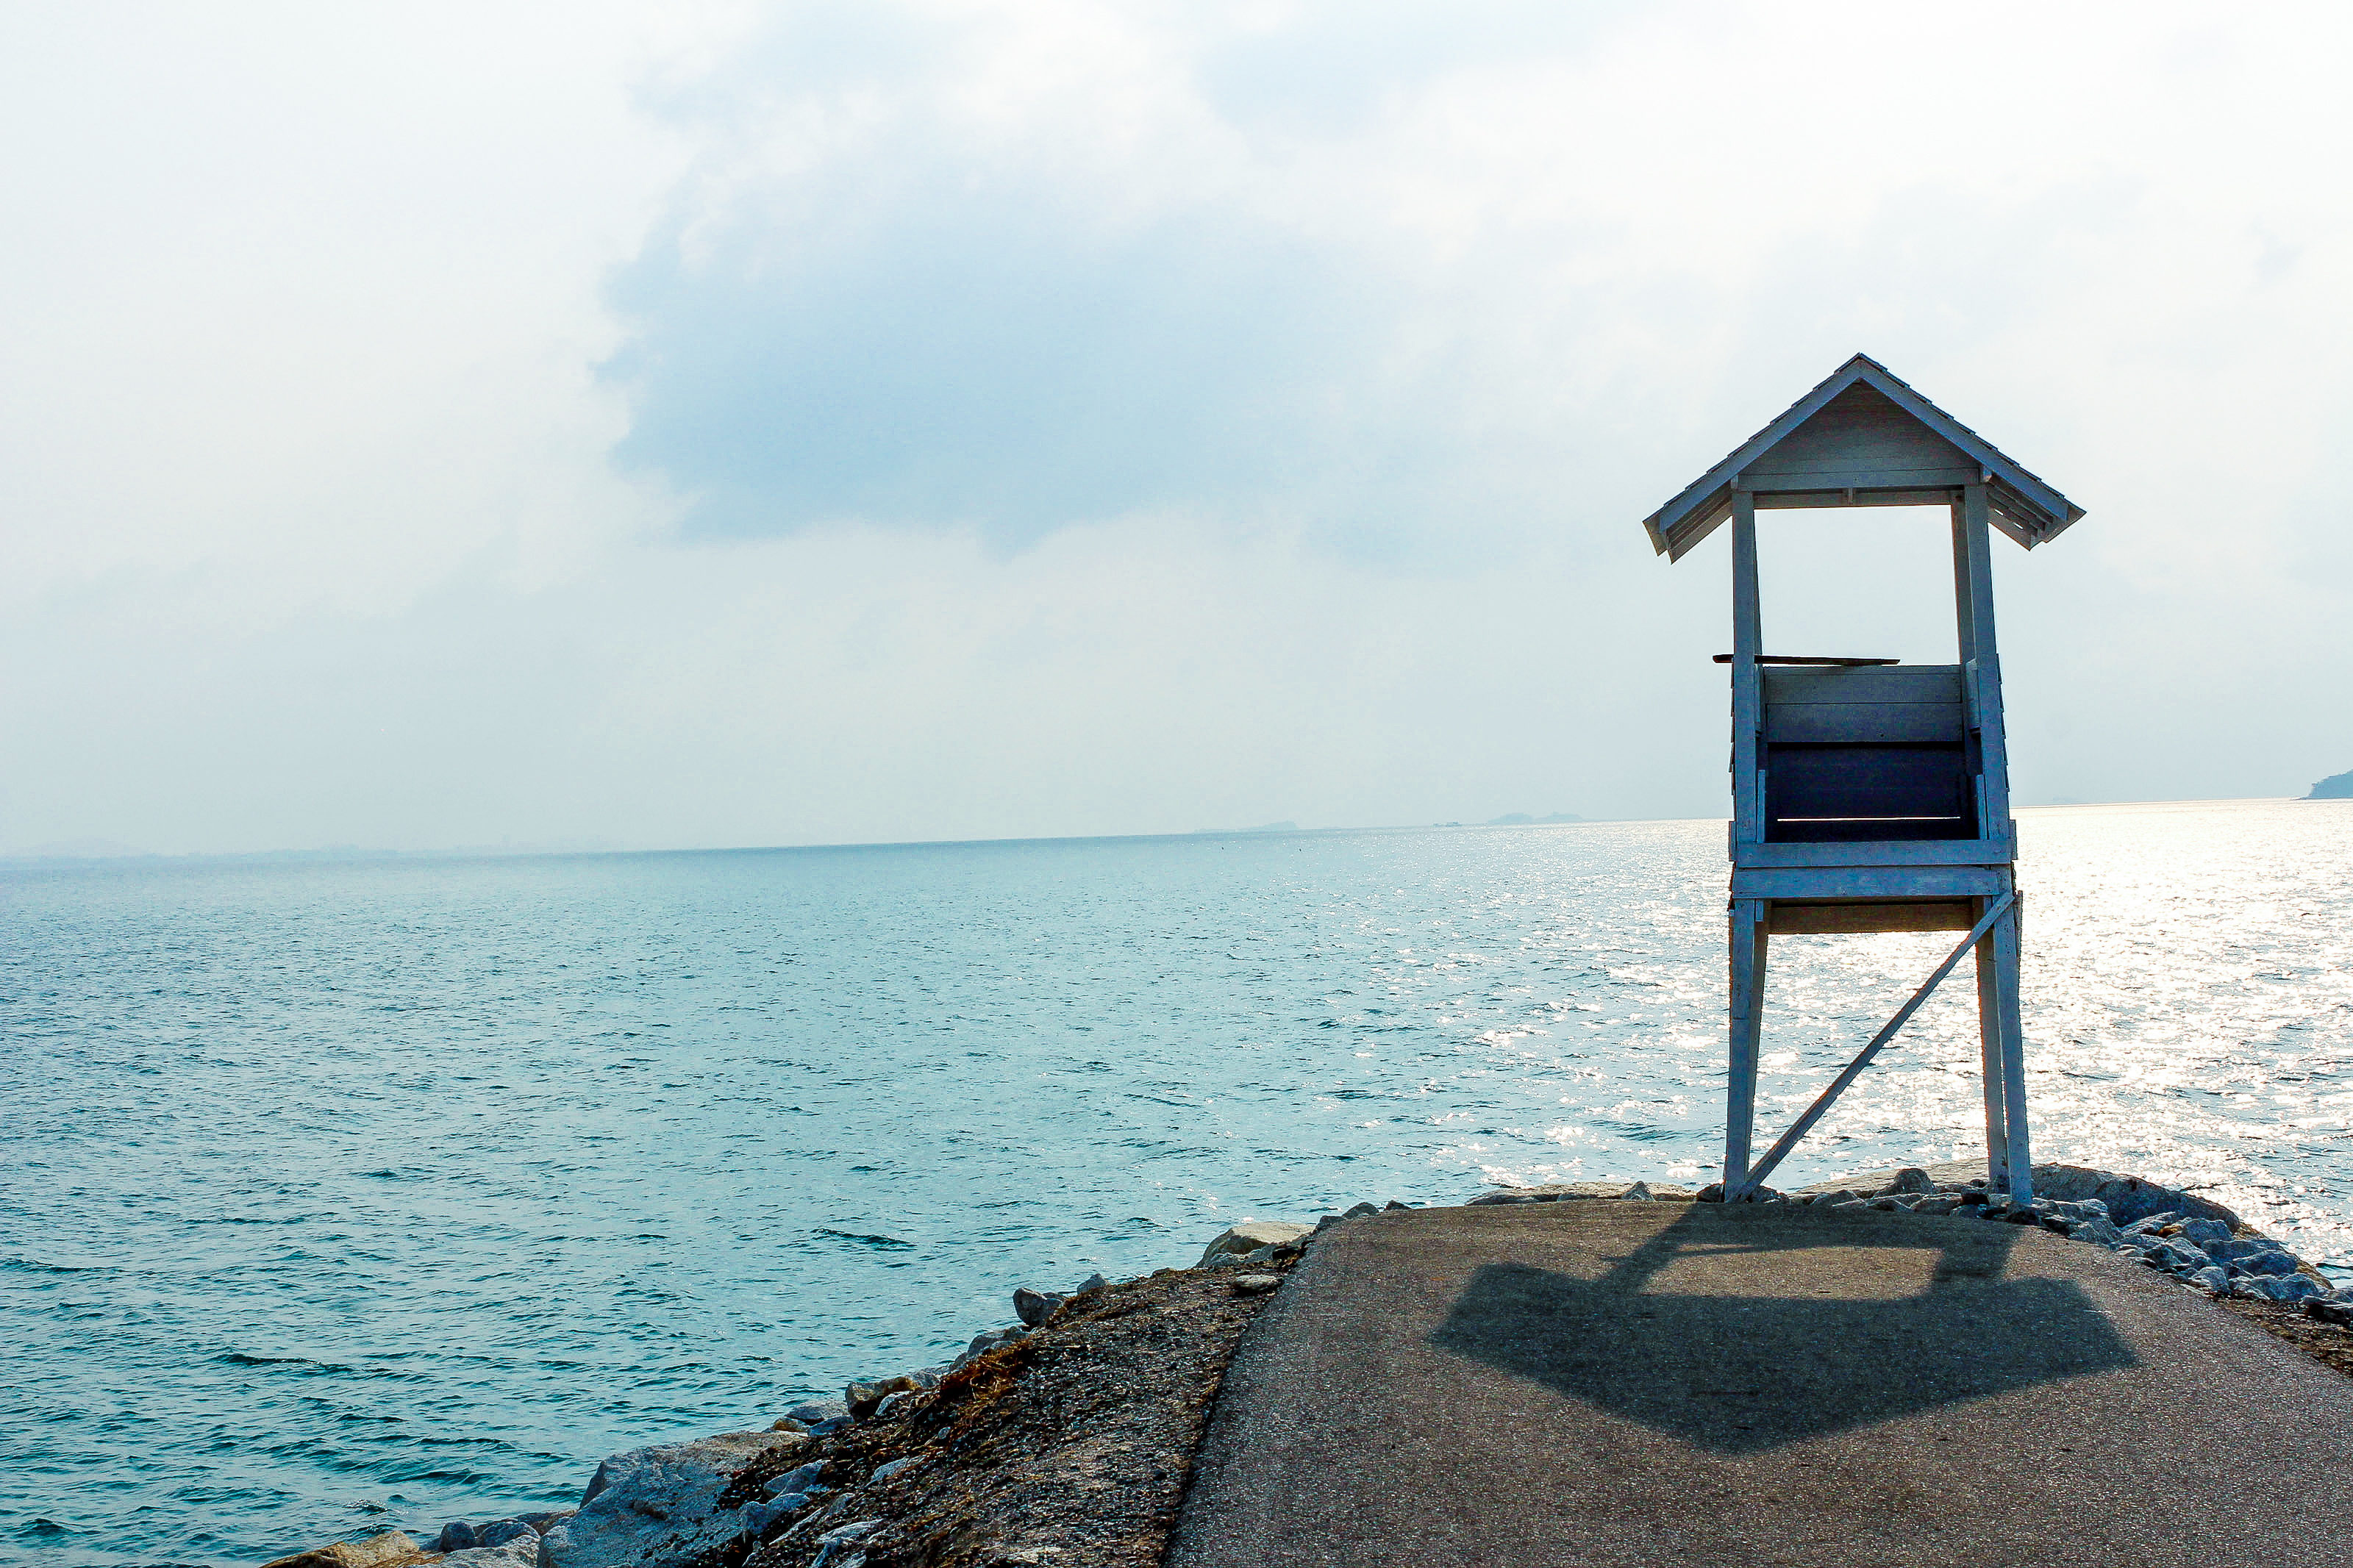
thailand, nature, sea, landscape, travel, summer, background, sky, beautiful, water, ocean, beach, rayong, blue, park, khao, ya, national, view, seascape, rock, wave, samet, vacation, natural, tourism, coast, sand, bay, shore, body of water, horizon, cloud, coastal and oceanic landforms, calm